St. Johannes Church (Stavanger)

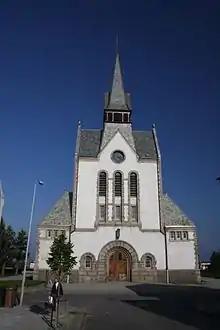
View of the church

St. Johannes Church is a parish church of the Church of Norway in Stavanger Municipality in Rogaland county, Norway. It is located in the Johannes neighborhood in the borough of Storhaug in the centre of the city of Stavanger. It is one of the two churches for the St. Johannes parish which is part of the Stavanger domprosti (arch-deanery) in the Diocese of Stavanger. The white, plastered brick church was built in a long church style in 1909 using designs by the architect Hans Jacob Sparre. The church seats about 700 people.